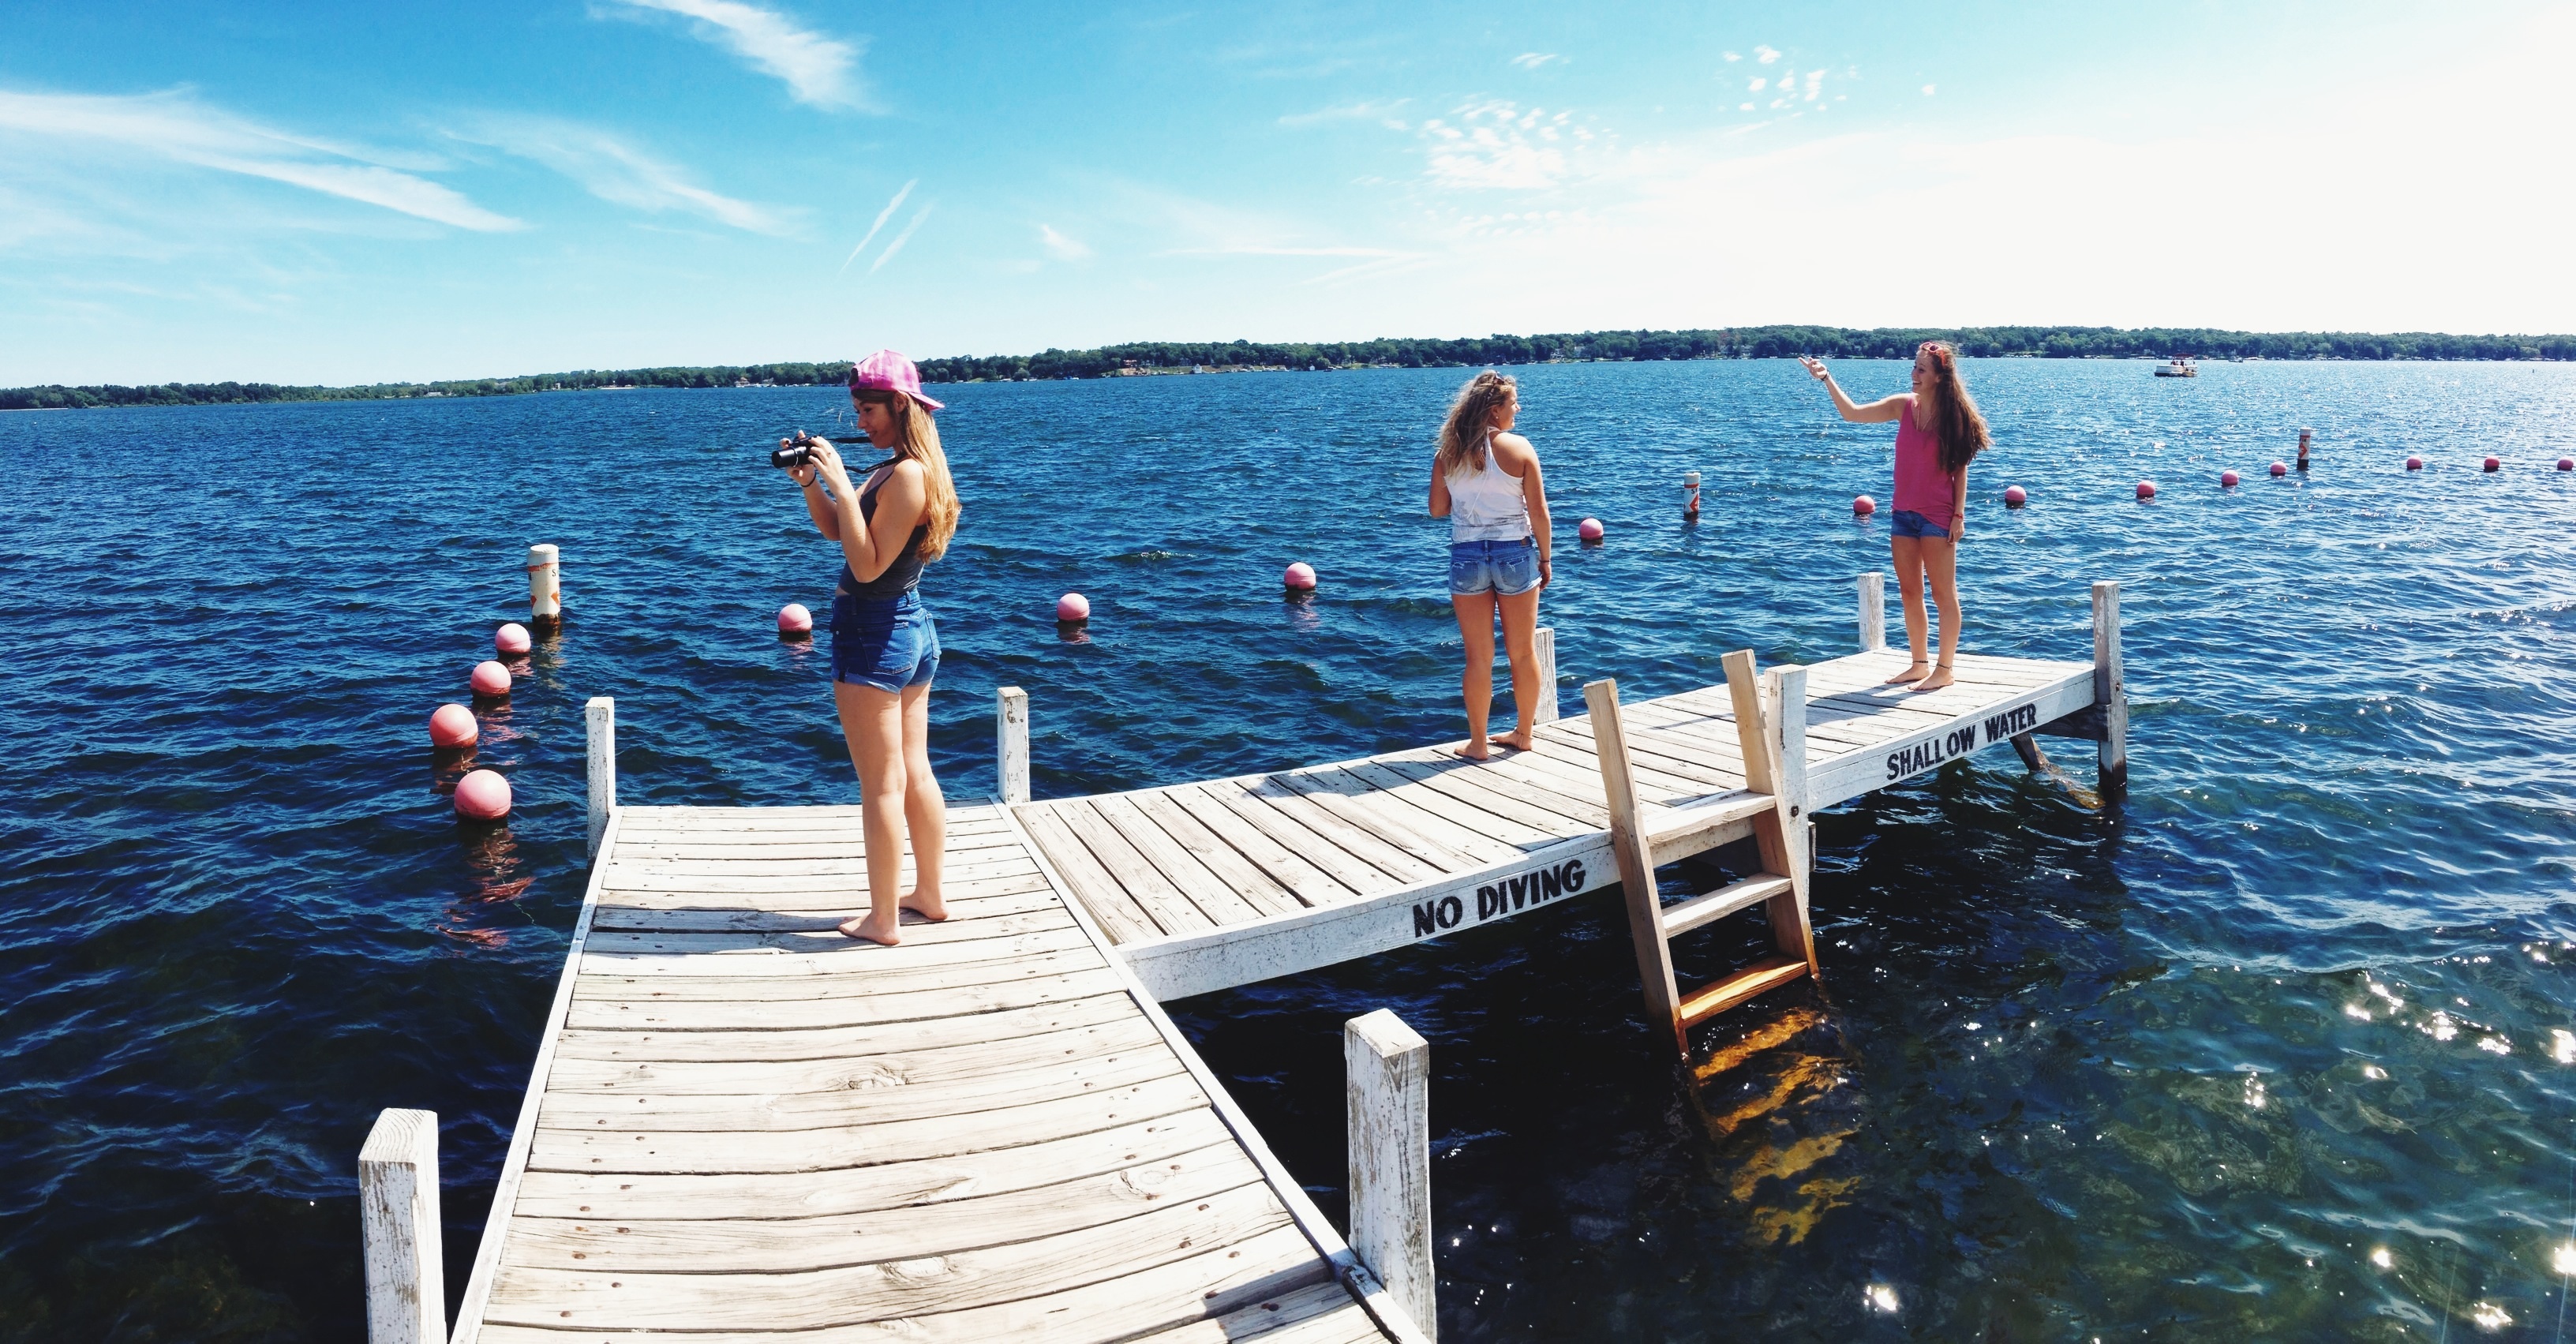
sea, boat, vacation, vehicle, boating, watercraft rowing